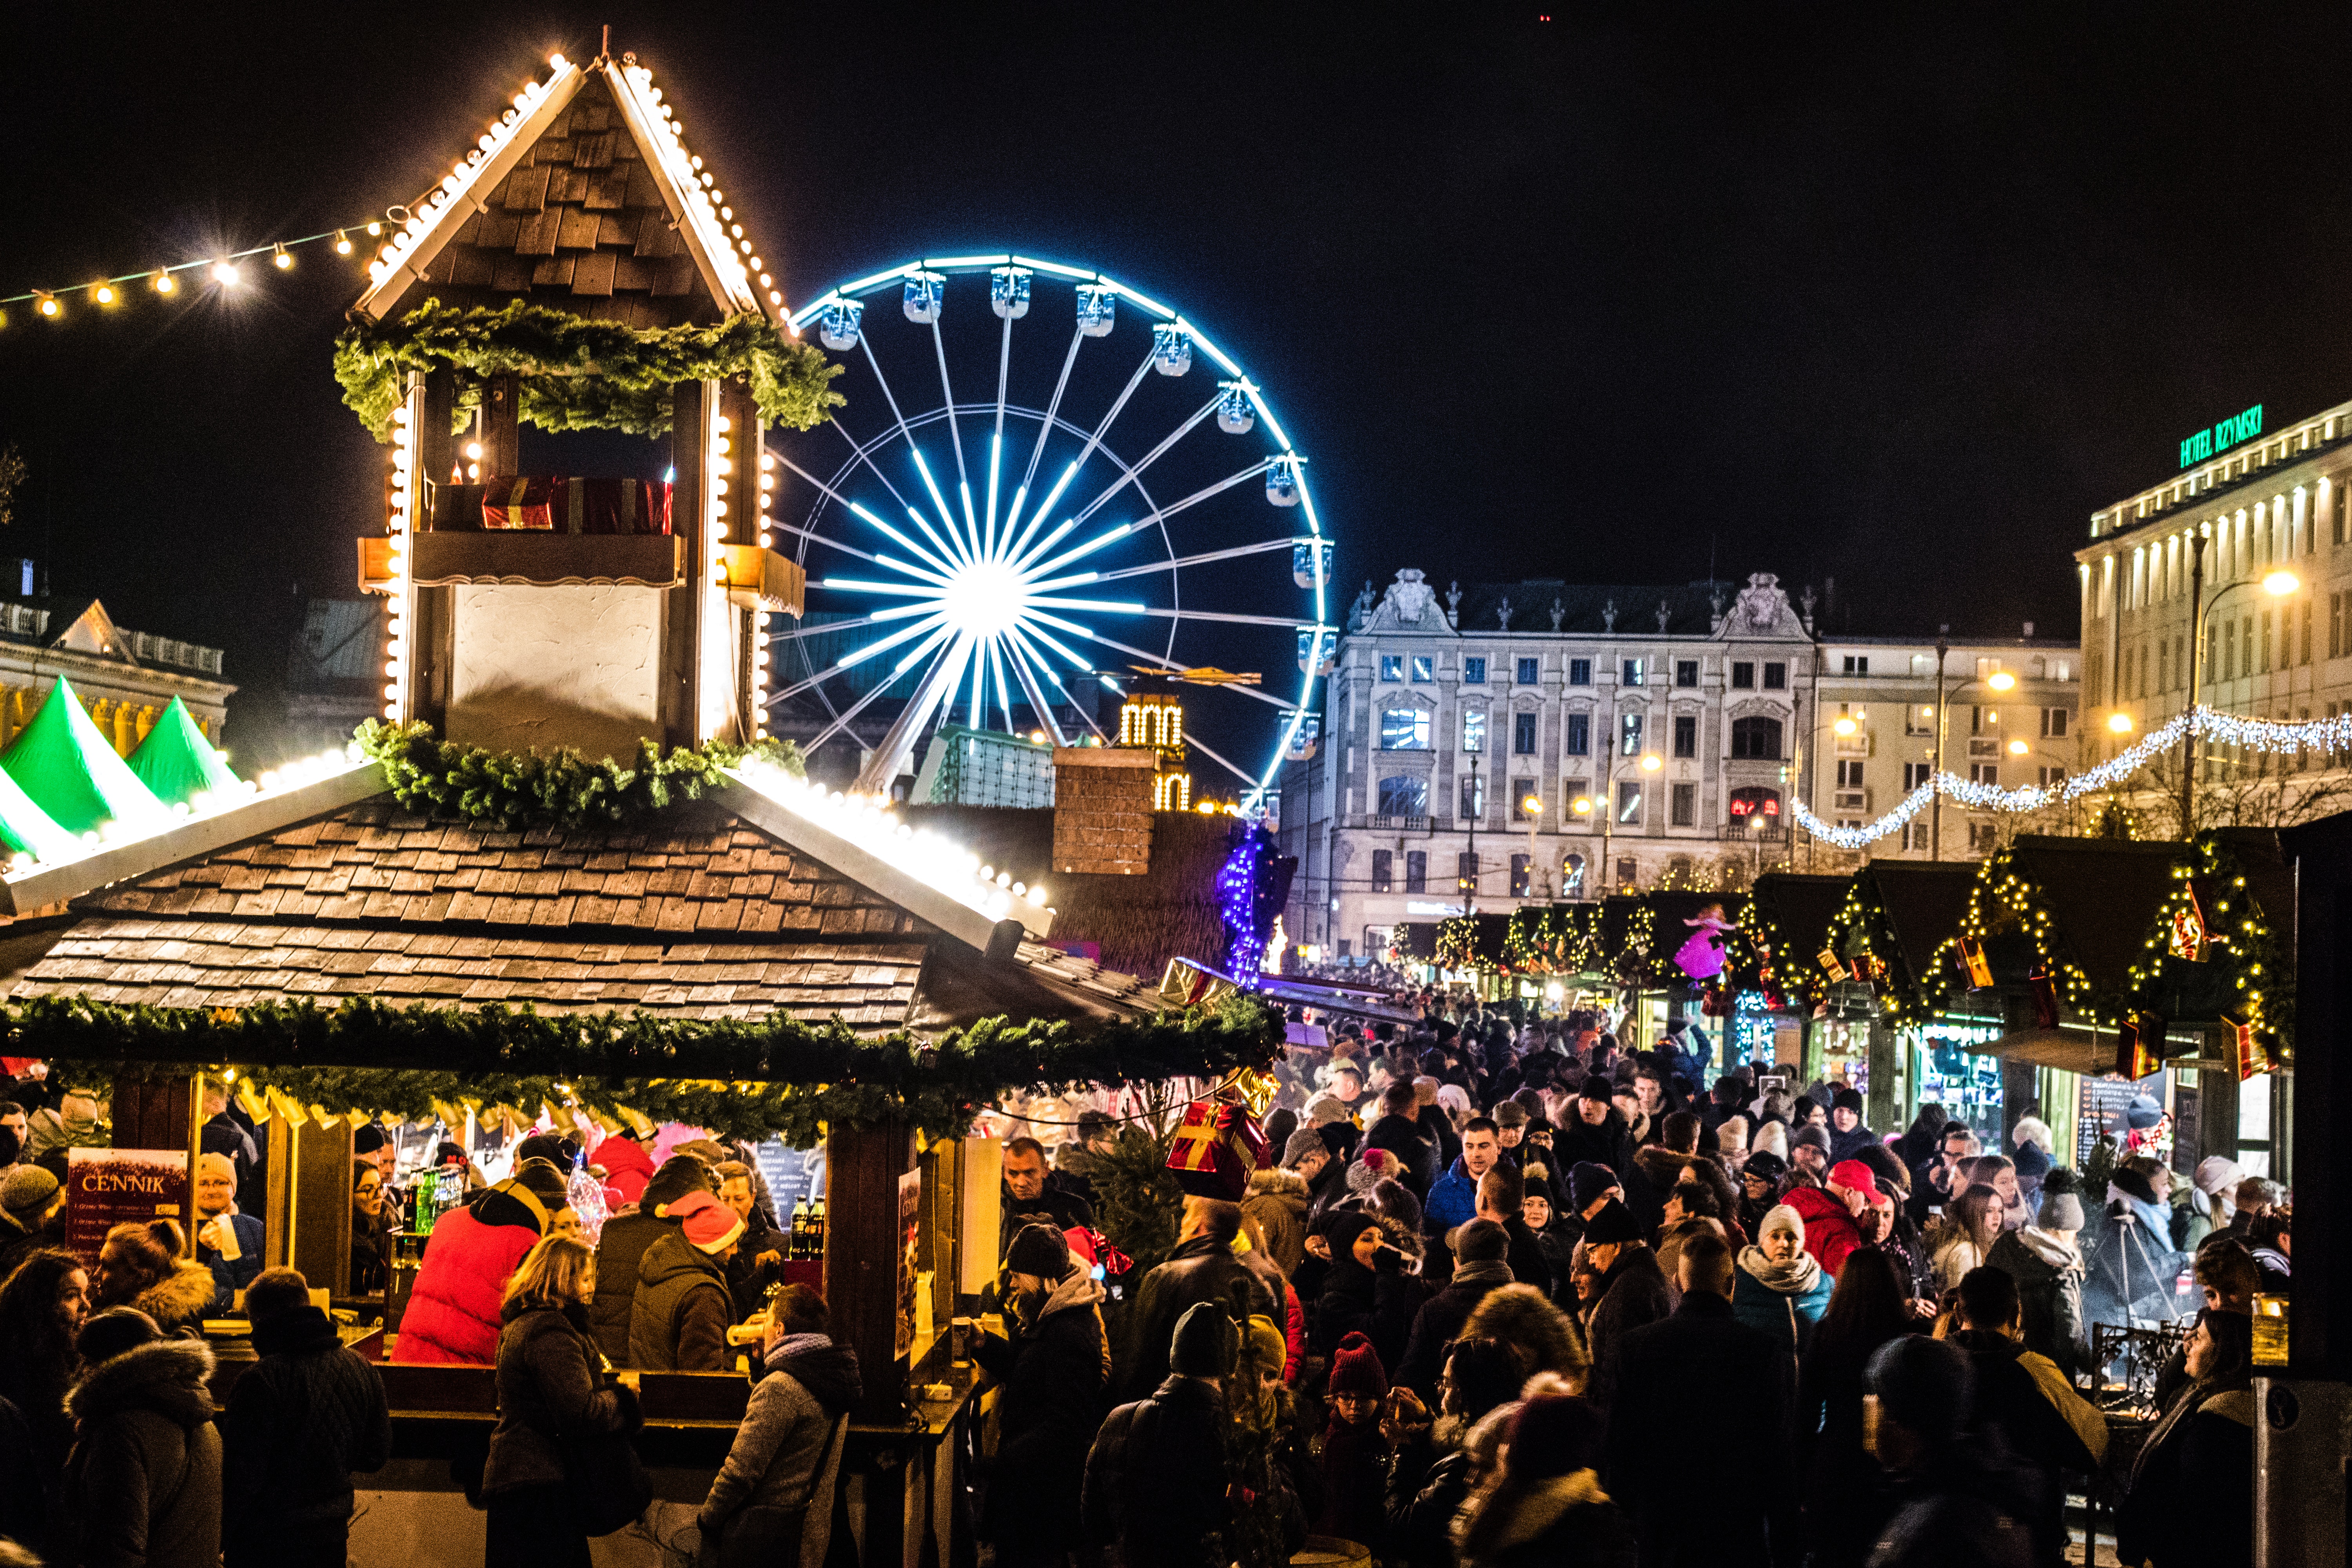
ferris wheel, landmark, fair, night, tourist attraction, light, christmas lights, fun, lighting, amusement park, crowd, event, festival, amusement ride, recreation, fete, tree, leisure, christmas, christmas decoration, city, architecture, metropolis, interior design, holiday, midnight, winter, nonbuilding structure, tourism